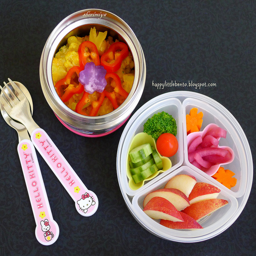
Assorted fruits and vegetables in a plastic bowl.
A child's dish with sliced fruit, vegetables and utensils.
Round toddler Bento lunch boxes with character utensils
a bowl and can full of  slided food, with a hello kitty spoon and fork
Two small plastic containers that have compartments of food